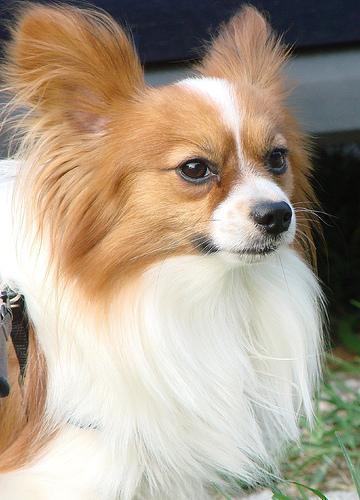
papillon